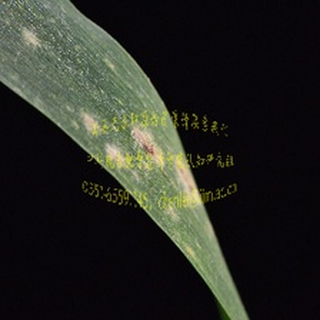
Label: wheat_mildew